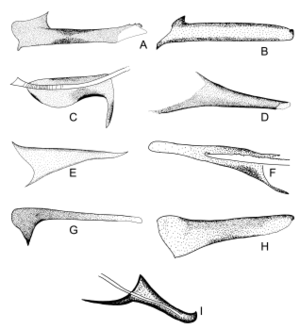
Les Phlebotominae, ou phlébotomes, sont une sous-famille d'insectes de l’ordre des diptères, du sous-ordre des nématocères, de la super-famille des Psychodoidea Lameere, 1936 et de la famille des Psychodidae.